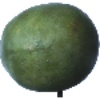
Label: Mango 1